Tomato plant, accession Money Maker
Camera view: horizontal (90 deg, fisheye); turntable rotation: 150 degrees
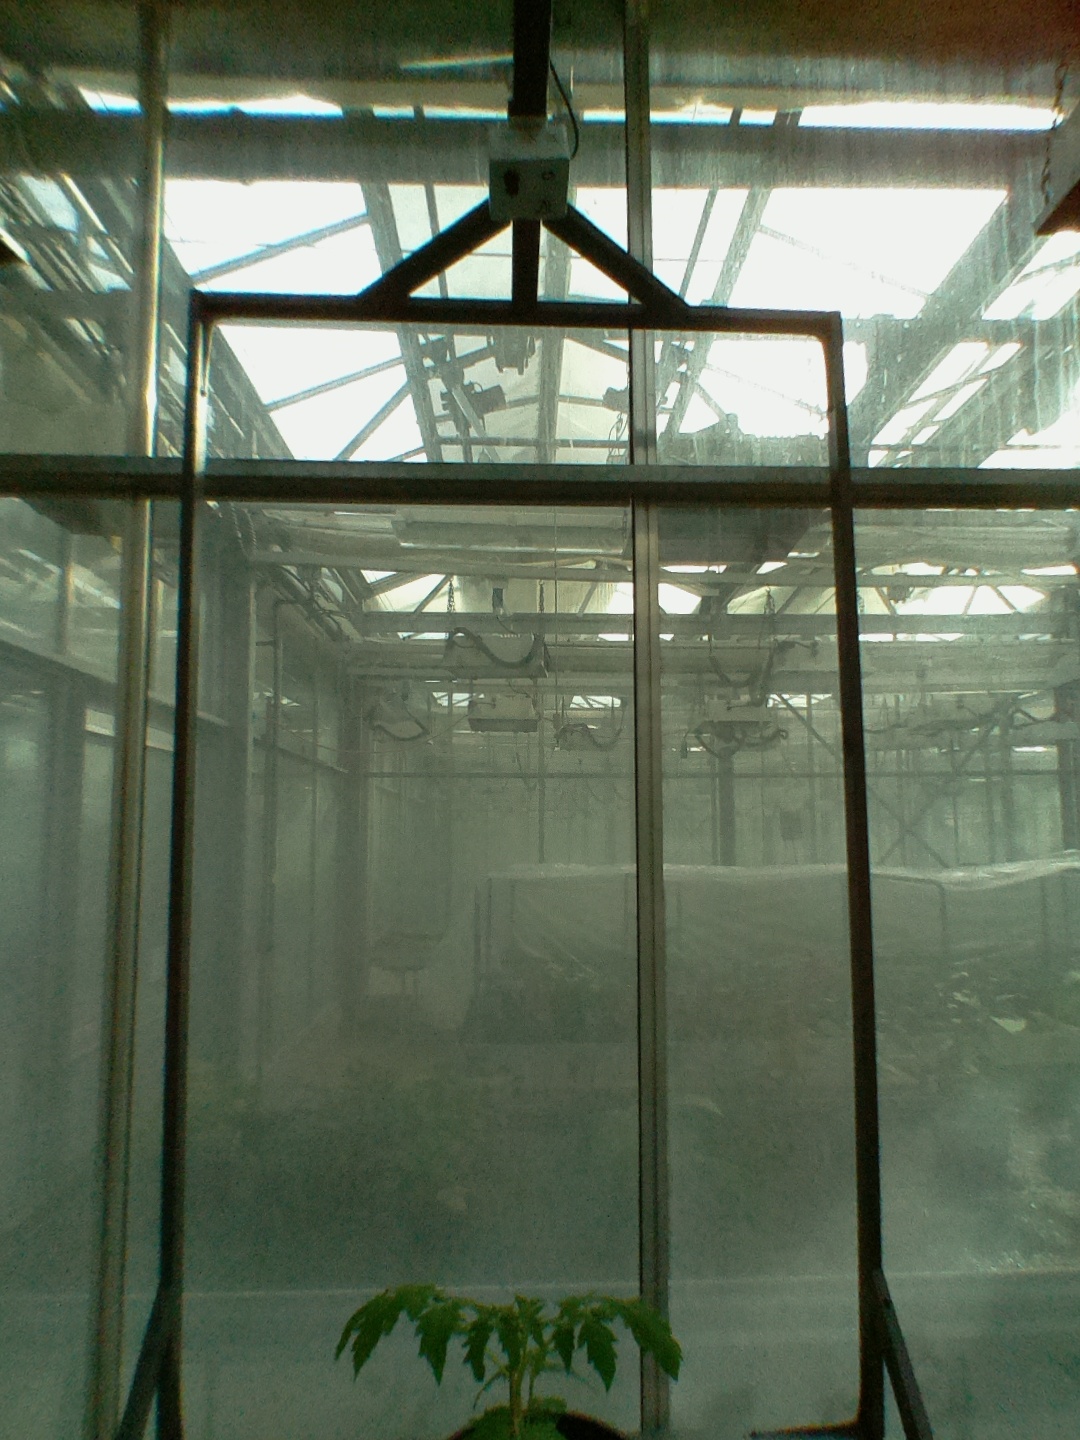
BBCH growth stage 13: 6 of true leaves visible